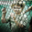
Label: boy